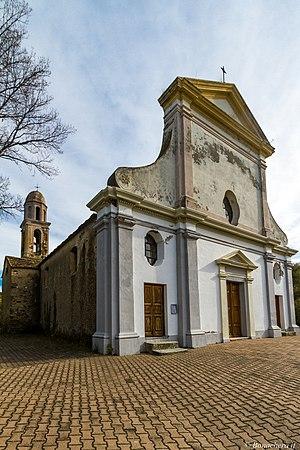
Vallecalle est une commune française située dans la circonscription départementale de la Haute-Corse et le territoire de la collectivité de Corse. Le village appartient à la piève de Rosolo, dans le Nebbio.